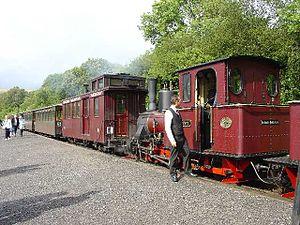
Merthyr Tydfil est une ville du pays de Galles. Sa population est de 55 000 habitants.